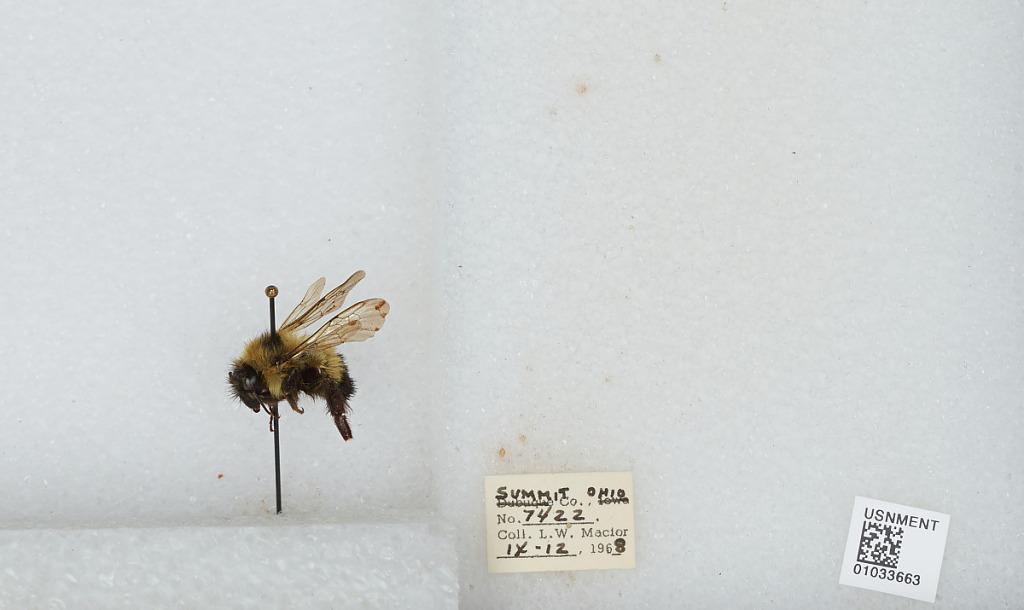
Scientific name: Bombus (Pyrobombus) vagans vagans Smith
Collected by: L. Macior
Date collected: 1968-9-12
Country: United States
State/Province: Ohio
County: Summit
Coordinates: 41.0917, -81.5594